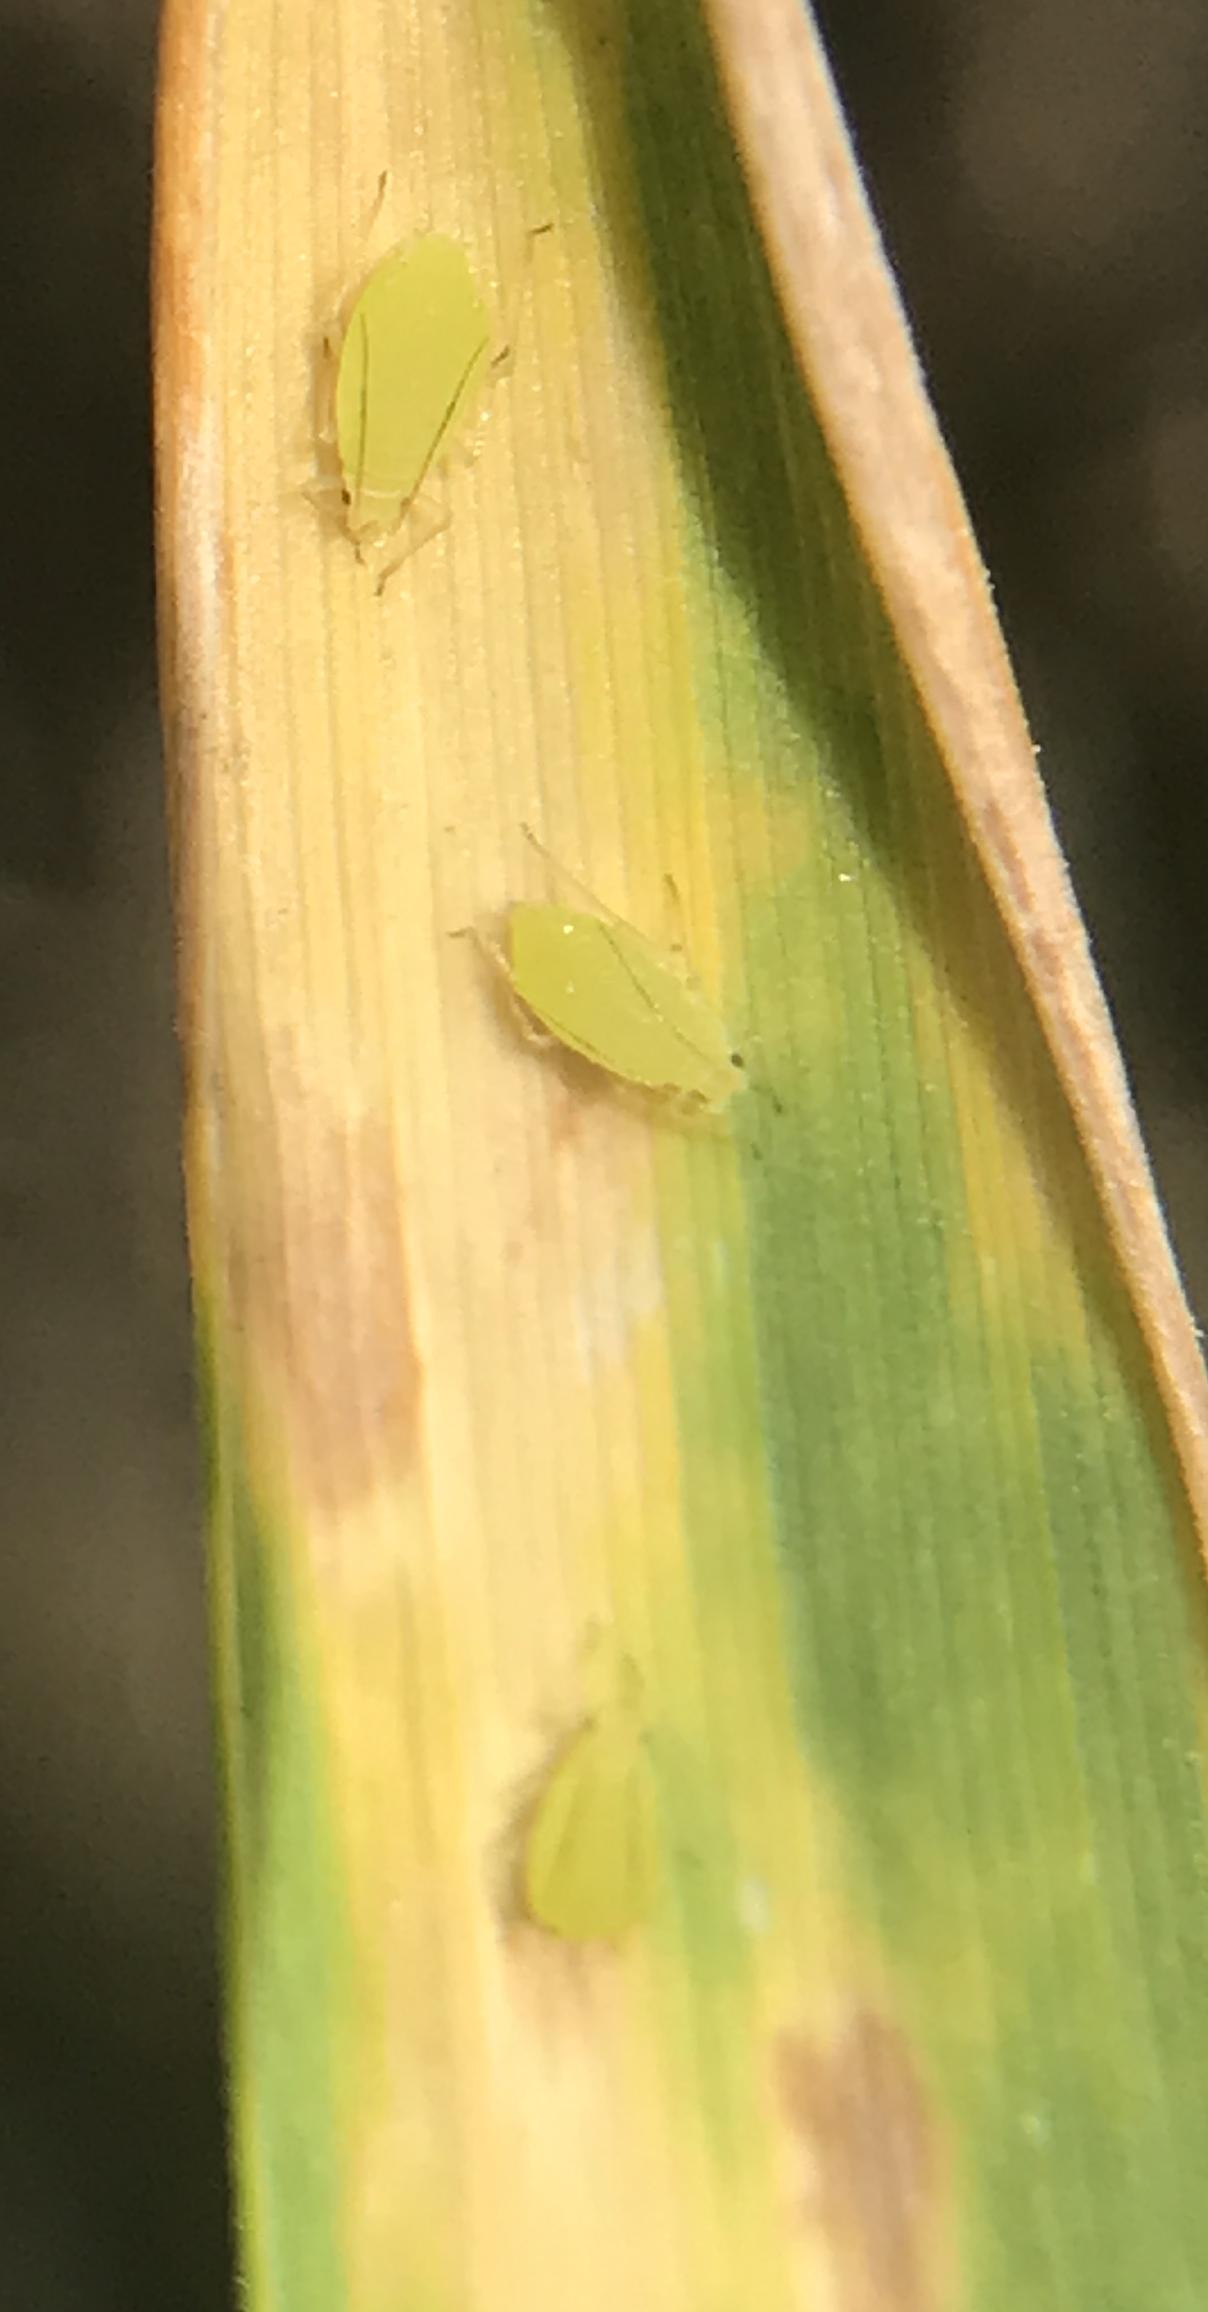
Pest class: cereal_grass_aphid